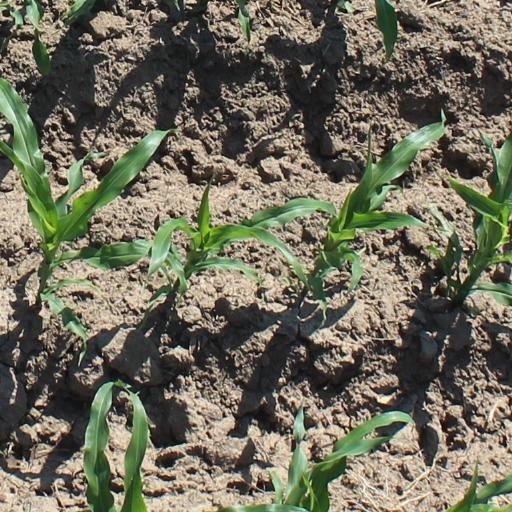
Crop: maize; corn